Rollston

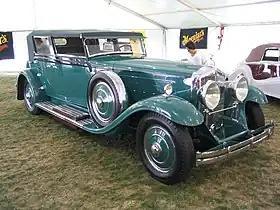

Rollston Company was an American coachbuilder producing luxury automobile bodies during the 1920s and 1930s readily acknowledged to be of the very highest quality.